Ma'an

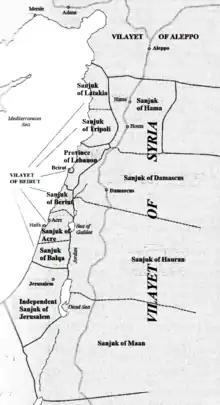
Map of Ottoman Syria, showing Sanjak of Ma'an

Because of its geographic isolation from the rest of Syria and a low frequency of travelers (with the exception of Mecca-bound pilgrims), the history of Ma'an was the least well-documented of the Transjordanian districts of Ottoman Syria—at least until direct rule was attempted in the late 19th century. The Ottomans annexed Transjordan in 1517 and in 1559, during the tenure of Suleiman the Magnificent, the Ottomans built a fort in Ma'an to safeguard the pilgrimage route (see Qal'at al-Ma'an at "External links"). The governor of Damascus put down a revolt by Ma'an and other cities in south Damascus Eyalet in 1656, although Ottoman troops were later routed as a result of a revolt by the Banu Tamim tribe. Since then, the Ottomans had struggled to maintain full control of the area.